Jardin de Tivoli, Paris

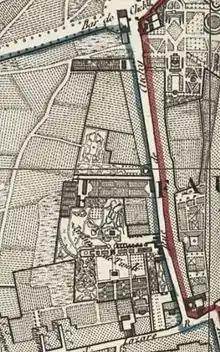
Map of the Tivoli garden in 1823

After the first Tivoli closed, the musician Baneux reopened it in more modest surroundings as the "Folie-Richelieu" or Second Tivoli, located on grounds between n°s 18 and 38 of the Rue de Clichy, extending to the Rue Blanche, on a site first created in 1730 by Marshal Richelieu for his own entertainment, and subsequently belonging to . In 1812, it was reintegrated with the Grand Tivoli site. Part of the land was sold to banker Pierre-Laurent Hainguerlot and subsequently the Spanish legation. The Second Tivoli disappeared in 1825, after an evening party given for Charles X's coronation on 7 June. On February 2, 1826, the Boutin heirs sold the land to Jonas-Philip Hagerman and Sylvain Mignon, when it became the "".